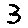
Label: 3